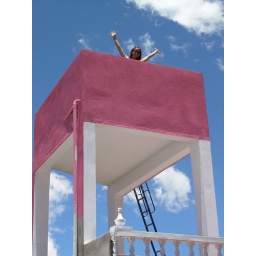
Or in the water tower at least